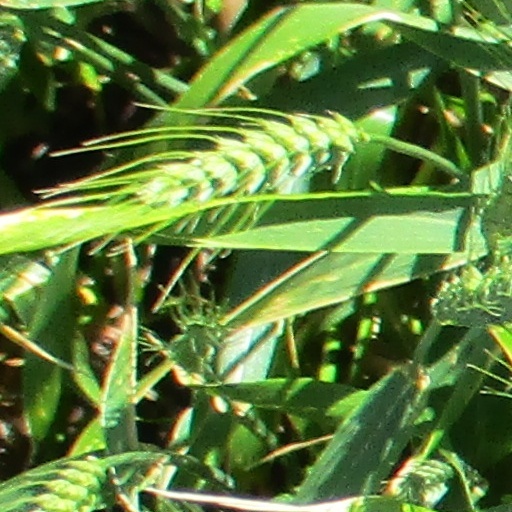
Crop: wheat